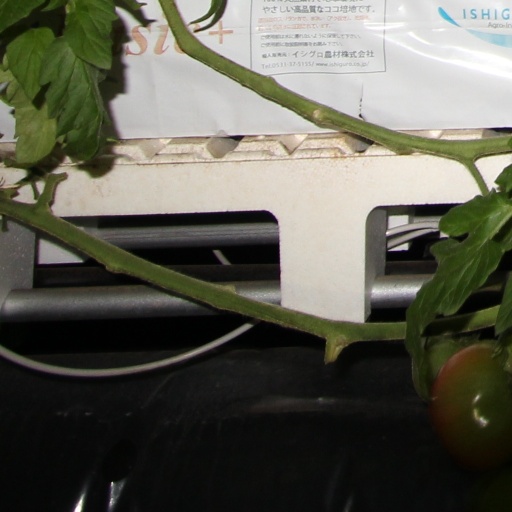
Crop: tomato